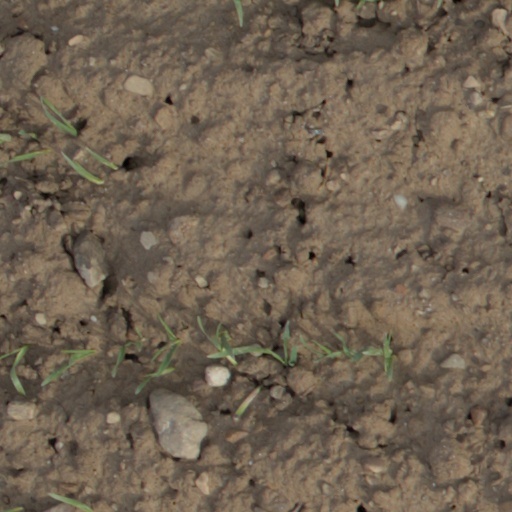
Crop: wheat